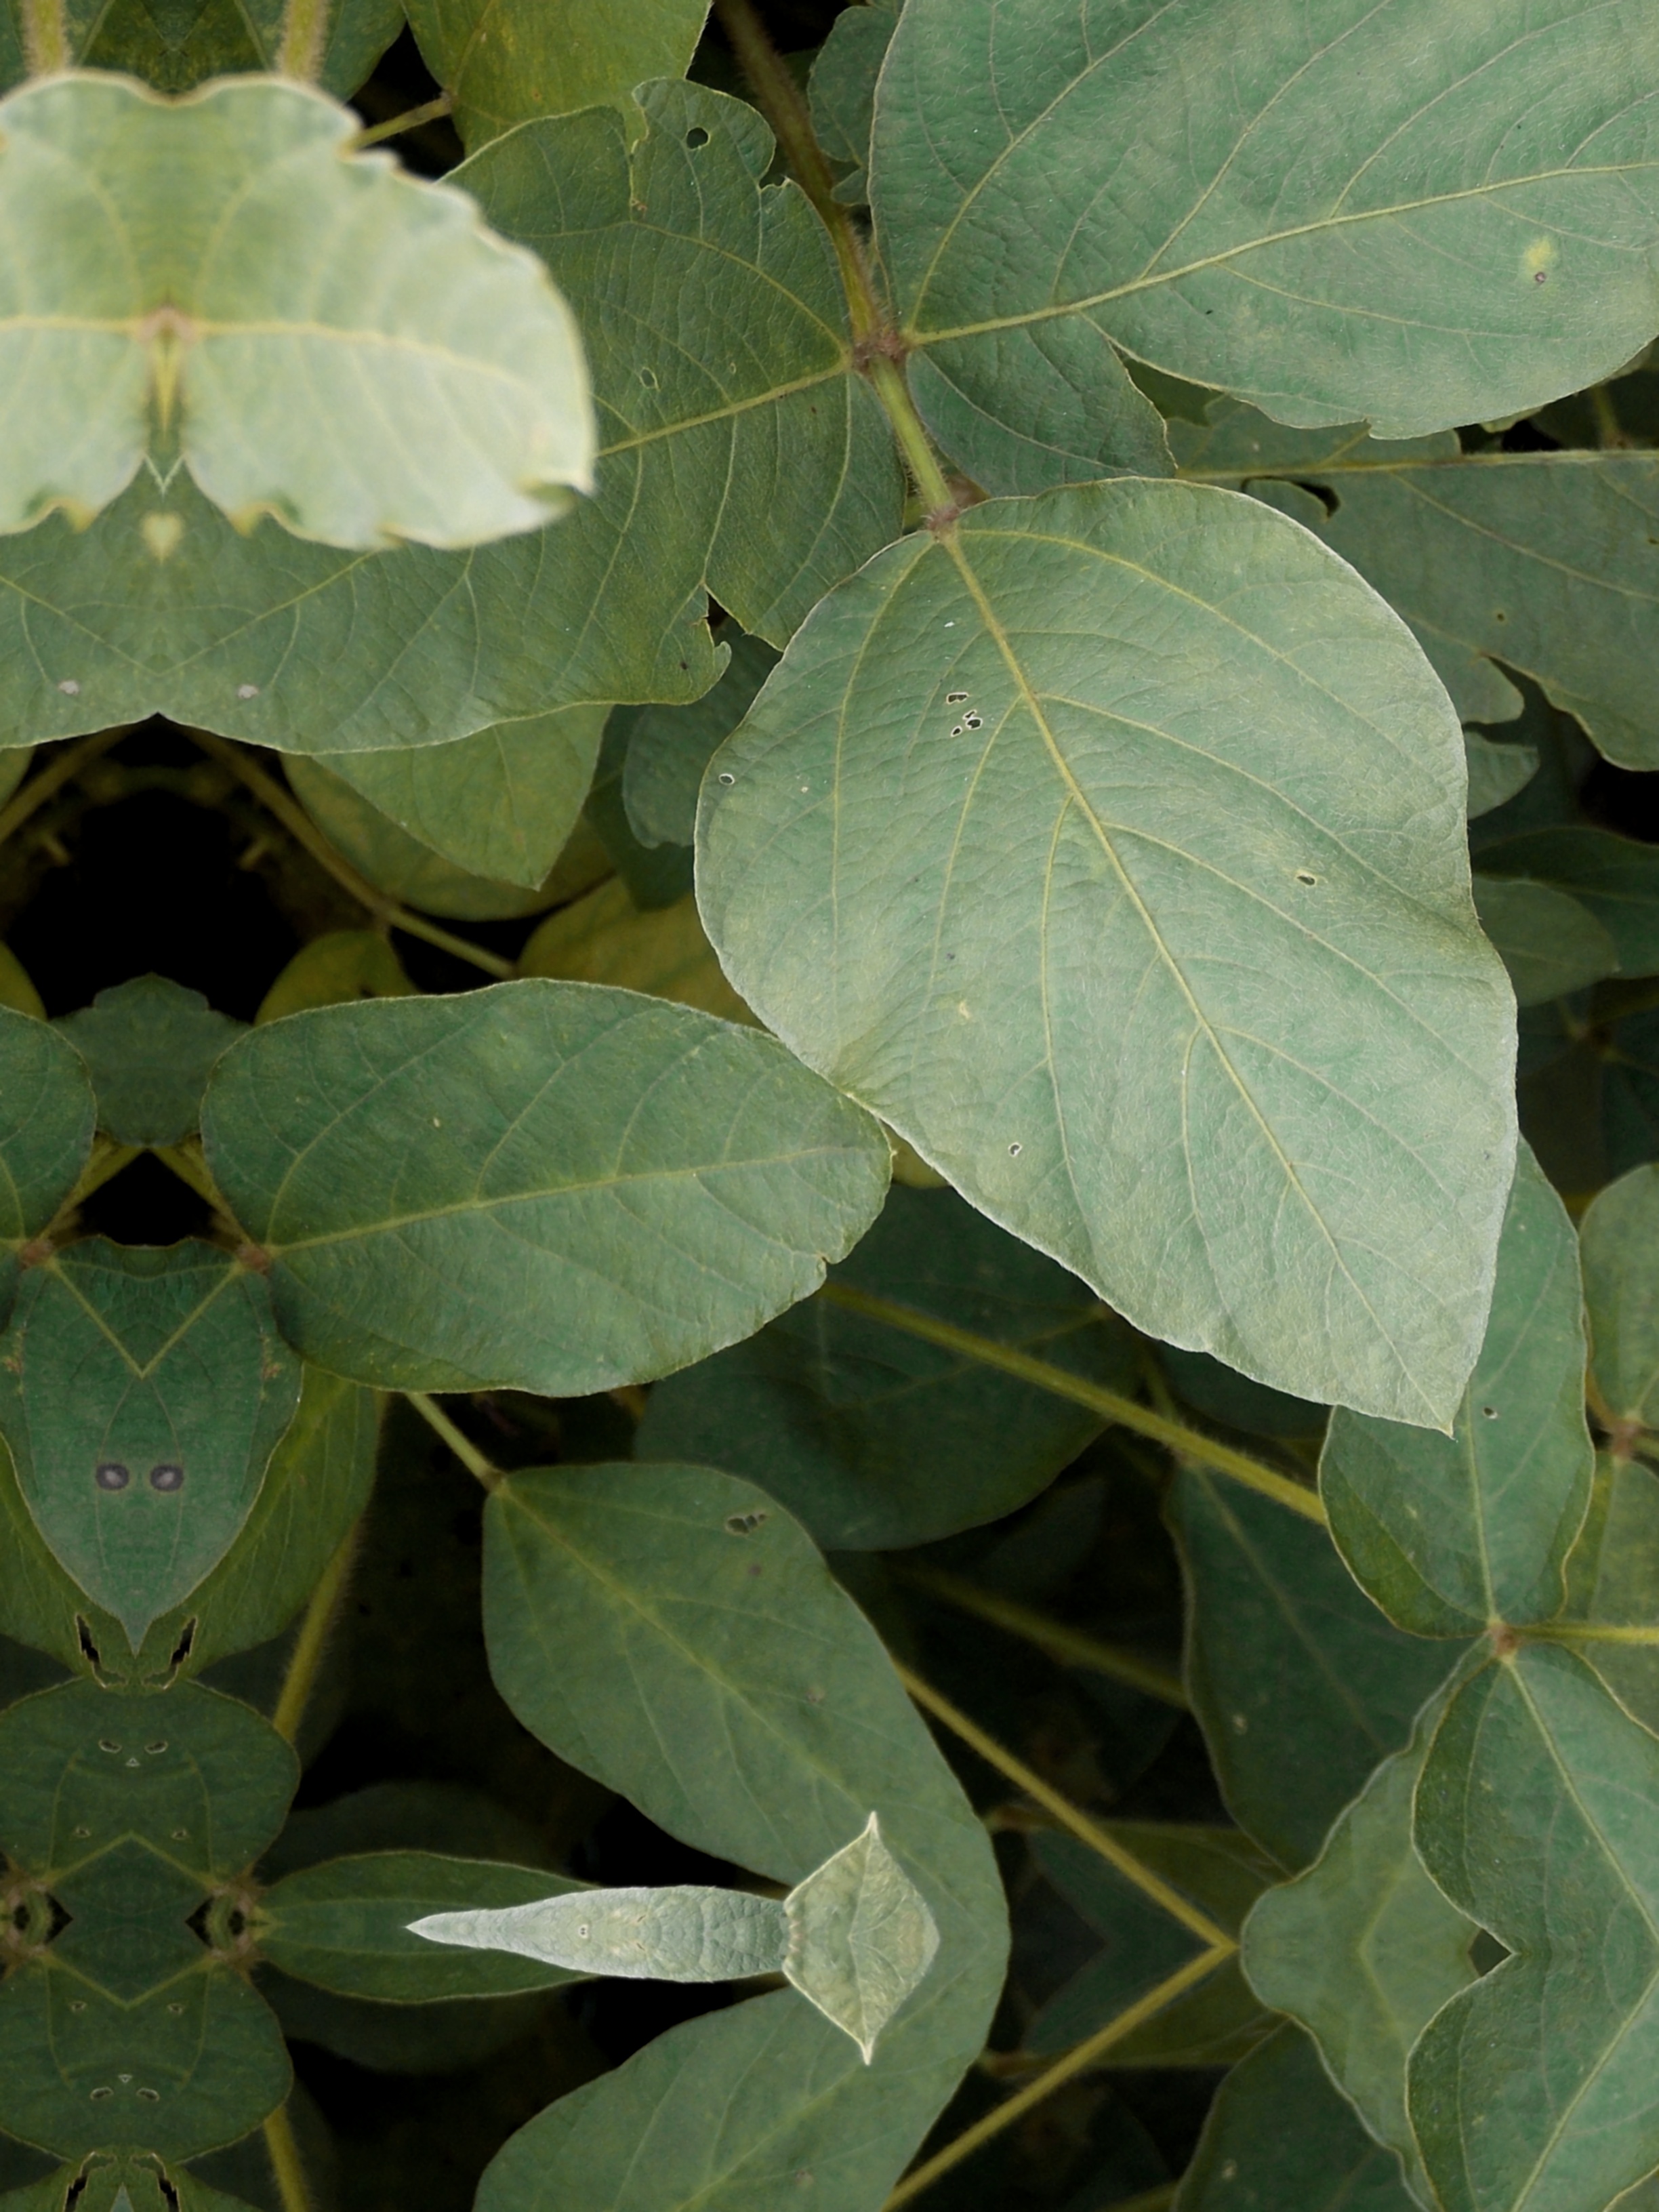
Label: Disease